AHS Centaur

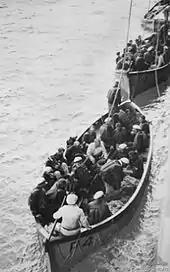
Survivors from "Kormoran" under tow in two of "Centaur"s lifeboats. The German lifeboat can be seen behind them.

Unwilling to leave the shipwrecked men at sea, but afraid of having his ship captured by the Germans, "Centaur"s master decided to take the lifeboat in tow, after allowing nine wounded men aboard. During the tow towards Carnarvon, Western Australia, the lifeboat was swamped and partially sunk by rough seas, so two of "Centaur"s lifeboats were lowered to carry the Germans. On arrival in Carnarvon, the Germans were relocated to the number one cargo hold, where they were joined by another hundred "Kormoran" survivors collected by other ships, plus forty Australian Army guards, which were then transported by "Centaur" to Fremantle.